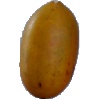
Label: Cucumber Ripe 2